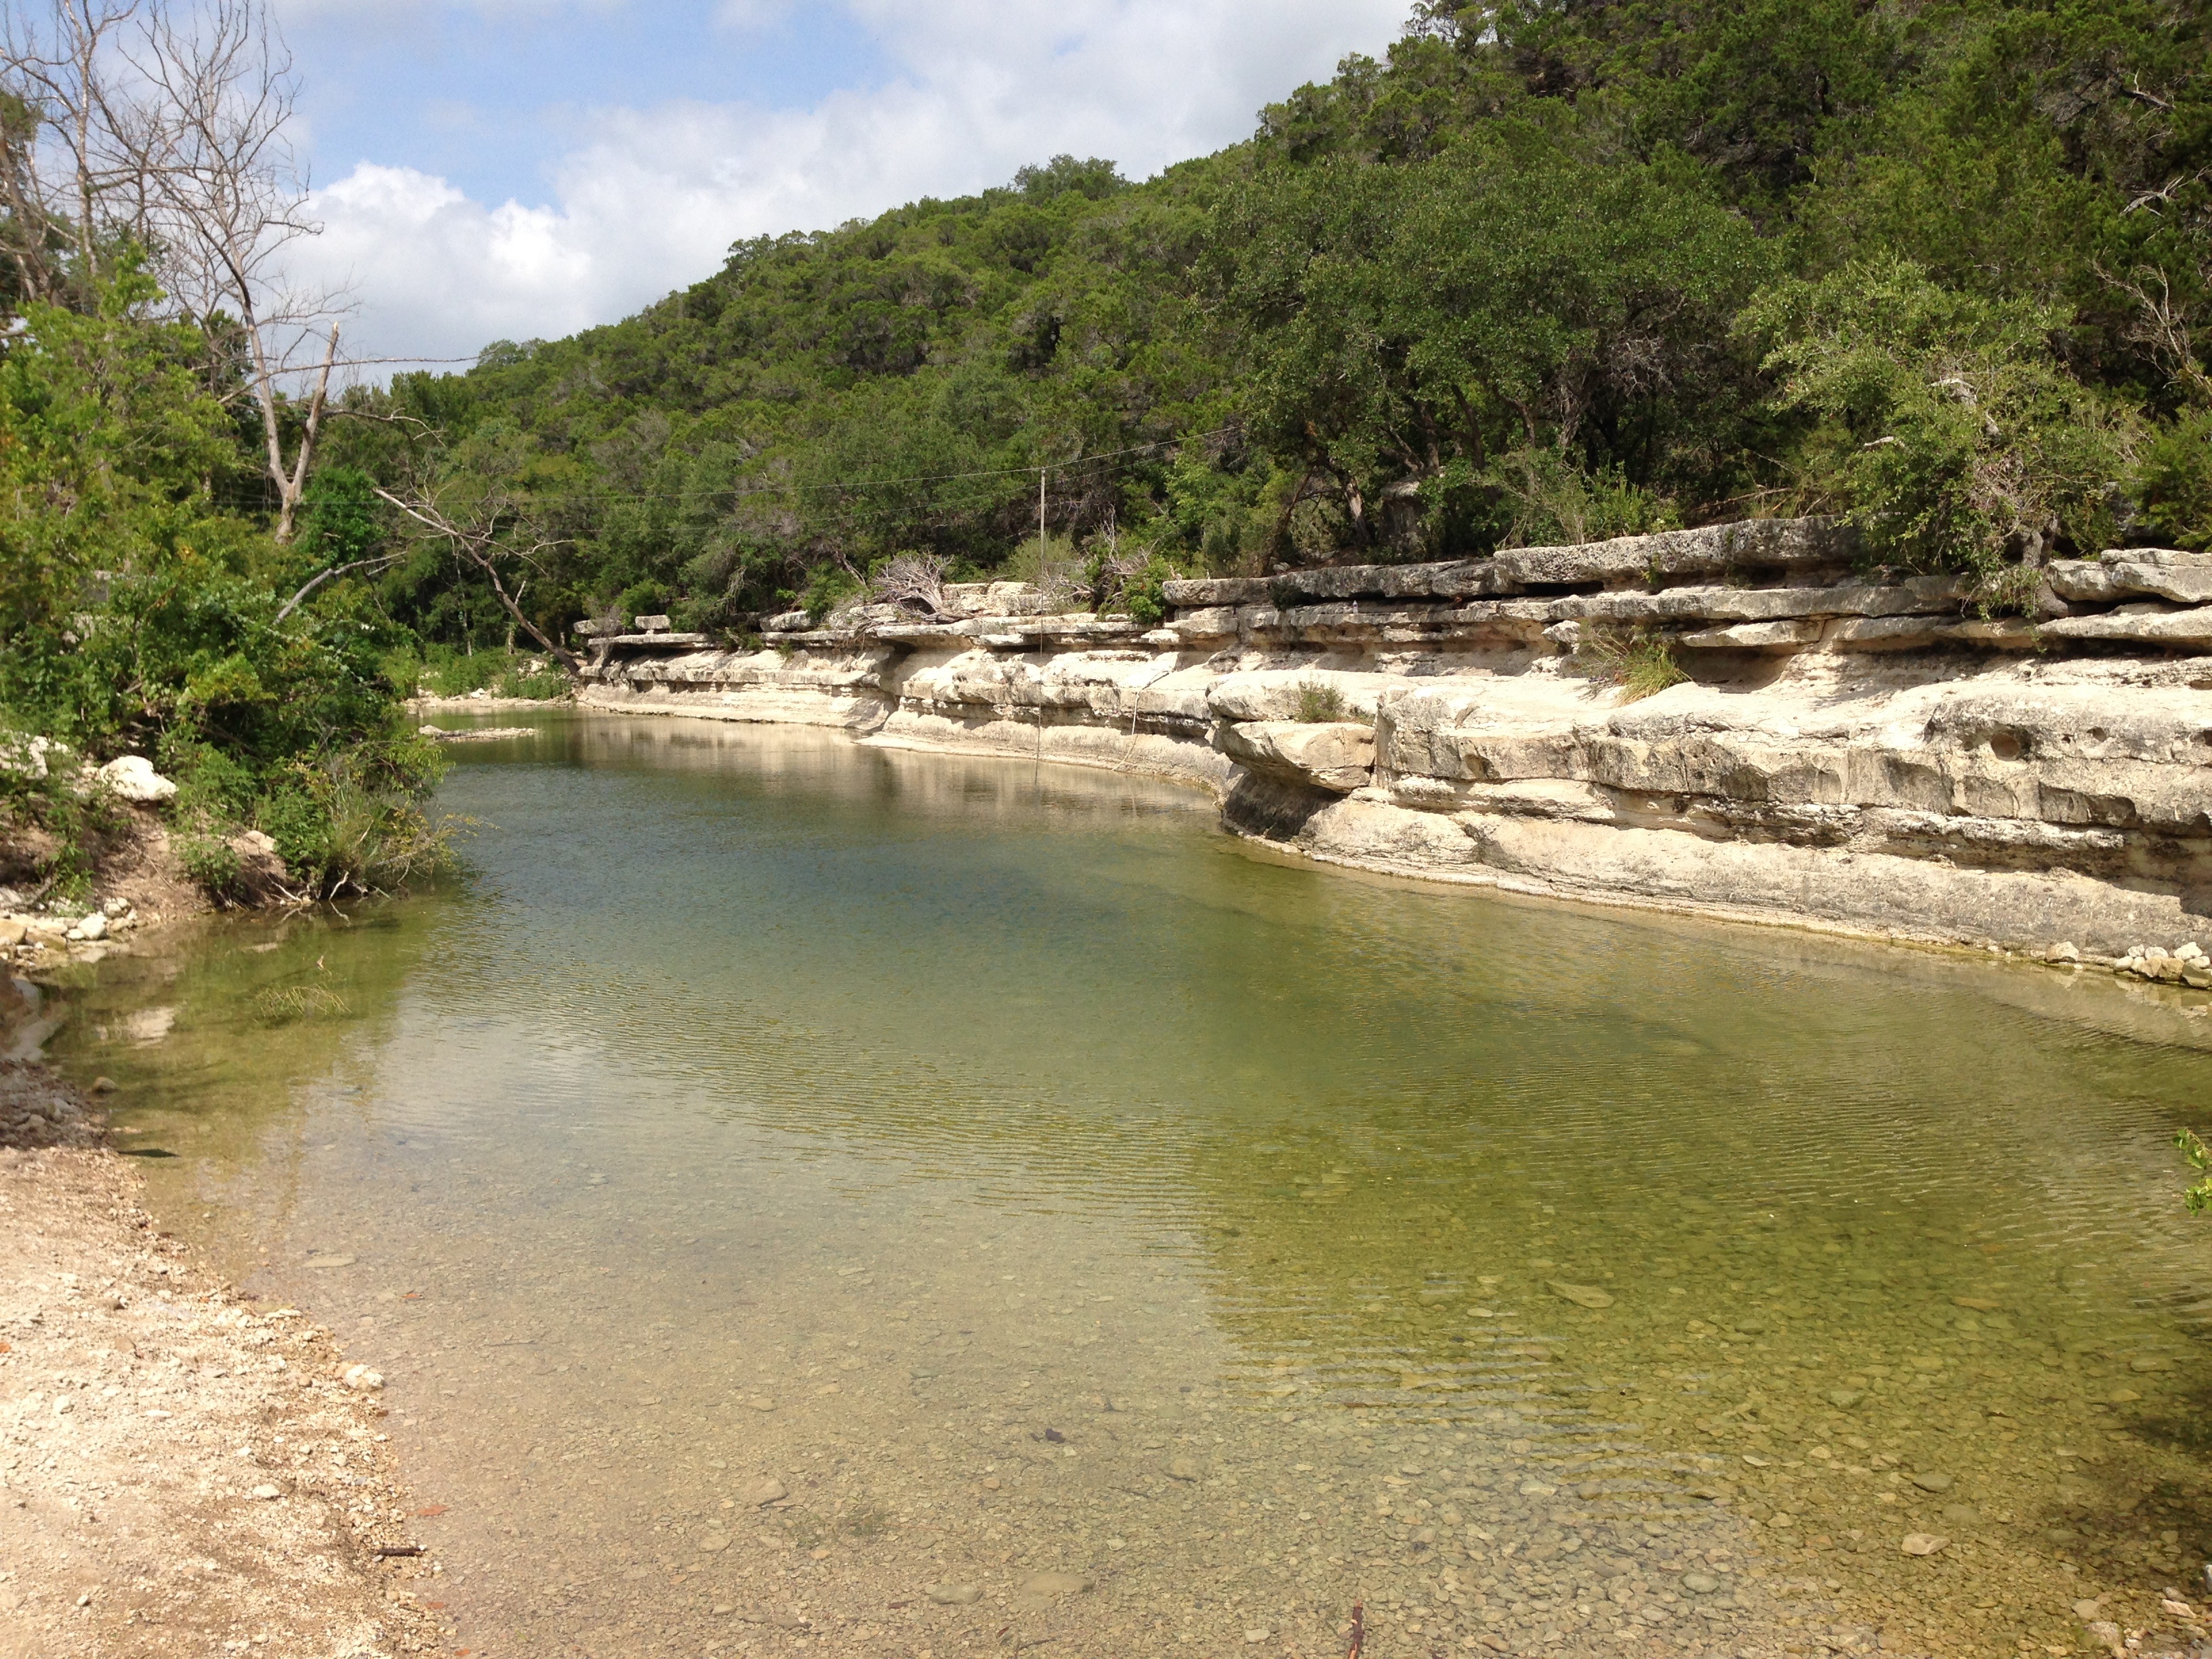
landscape, water, nature, forest, outdoor, rock, creek, river, valley, summer, stream, green, scenic, peaceful, park, rapid, body of water, wadi, landform